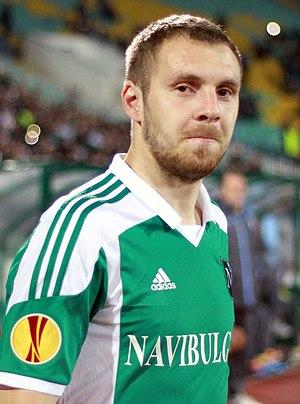
Cosmin Moți est un footballeur international roumain né le 3 décembre 1984 à Reșița. Il évolue au poste de défenseur au Ludogorets Razgrad.